Venera

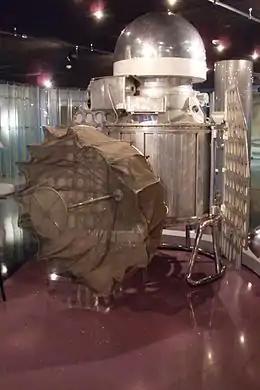
Full-scale model of the Venera 1 in the Memorial Museum of Cosmonautics

The first Soviet attempt at a flyby probe to Venus was launched on 4 February 1961, but failed to leave Earth orbit. In keeping with the Soviet policy at that time of not announcing details of failed missions, the launch was announced under the name Tyazhely Sputnik ("Heavy Satellite"). It is also known as Venera 1VA.